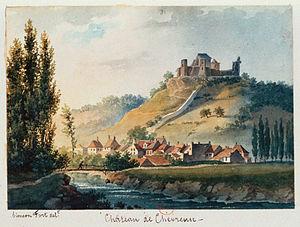
Le château de la Madeleine est un château fort situé sur la commune de Chevreuse dans le département des Yvelines, en France. En bon état de conservation, le château domine la vallée de Chevreuse. Il appartient au Conseil départemental des Yvelines et héberge le siège du parc naturel régional de la Haute Vallée de Chevreuse.